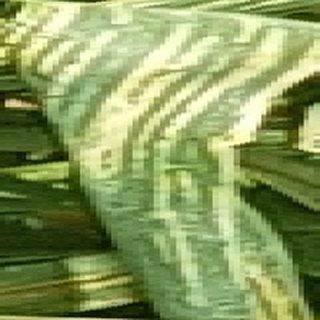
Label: wheat_yellow_rust